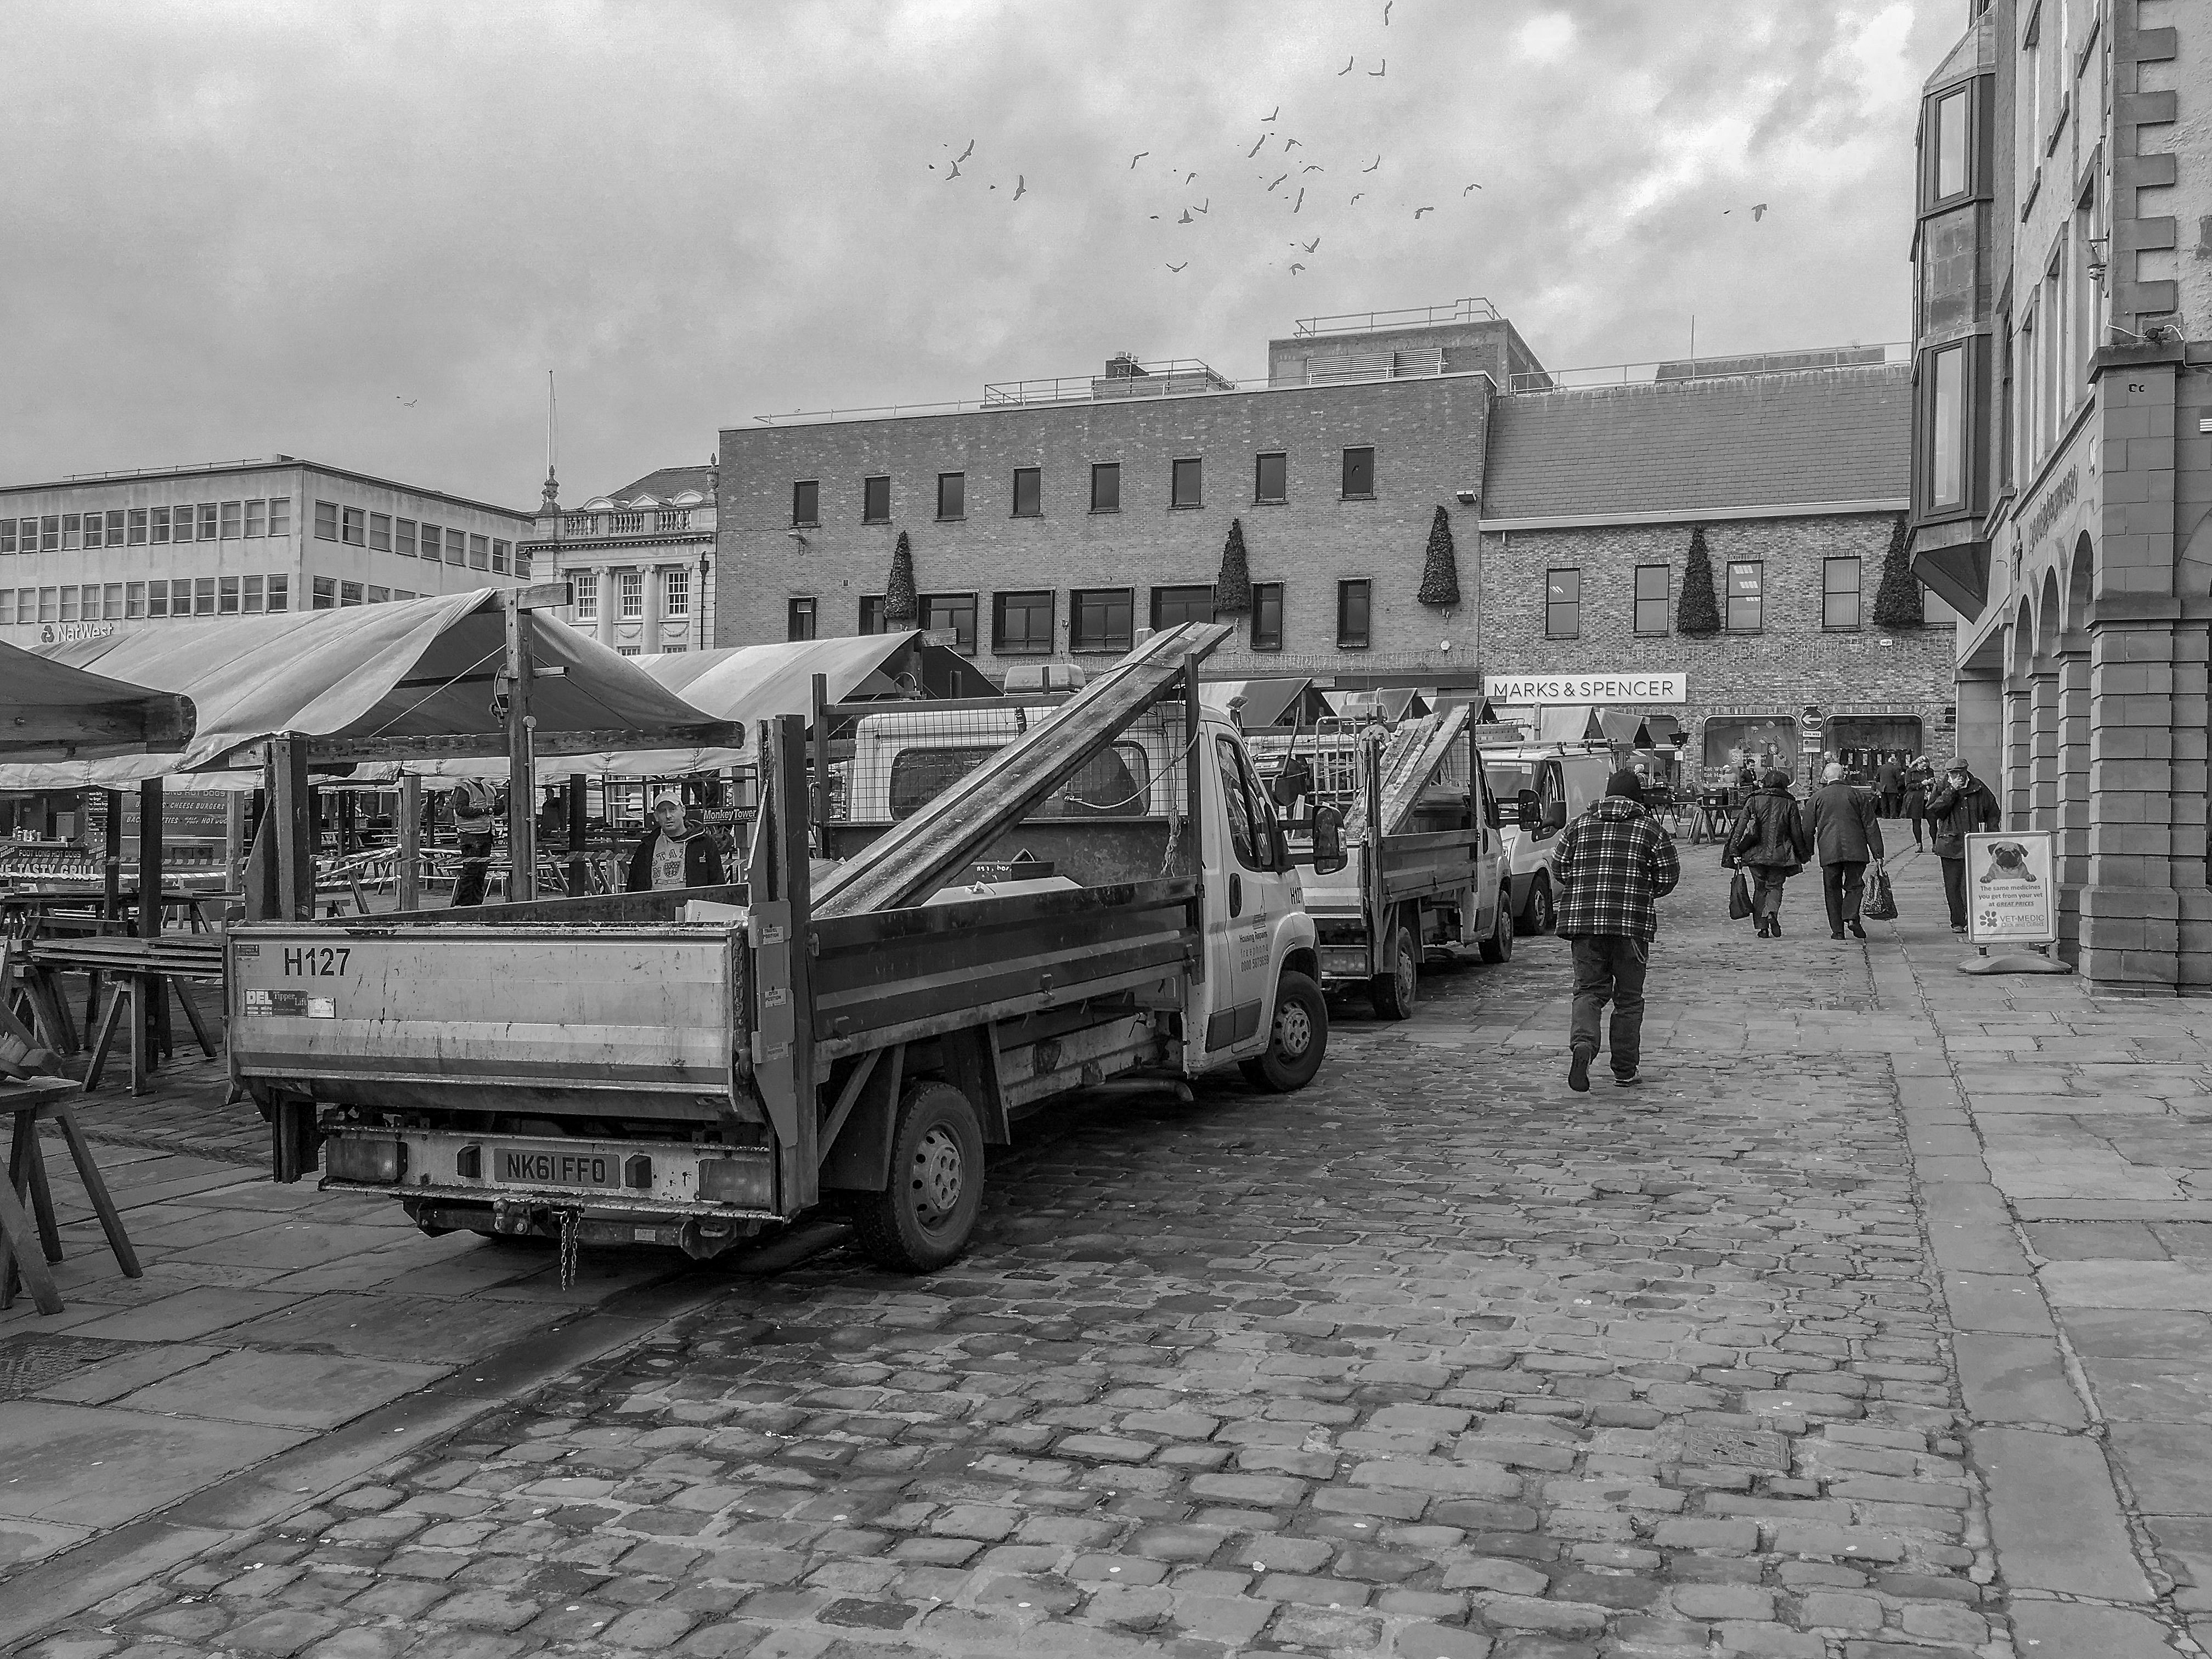
chesterfield, derbyshire, uk, motor vehicle, transport, mode of transport, vehicle, snapshot, monochrome, car, black and white, street, photography, commercial vehicle, truck, monochrome photography, road, family car, style